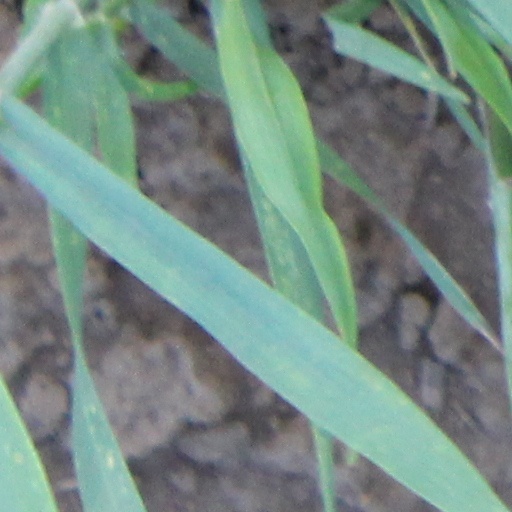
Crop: wheat